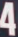
Number: 4